Alum Rock, San Jose

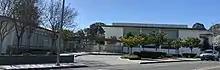
James Lick High School

The 2020 United States census reported that the CDP had a population of 12,042. The population density was . The racial makeup of the CDP was 16.7% White, 1.4% African American, 3.4% Native American, 19.0% Asian, 0.3% Pacific Islander, 43.3% from other races, and 15.8% from two or more races. Hispanic or Latino of any race were 67.1% of the population.